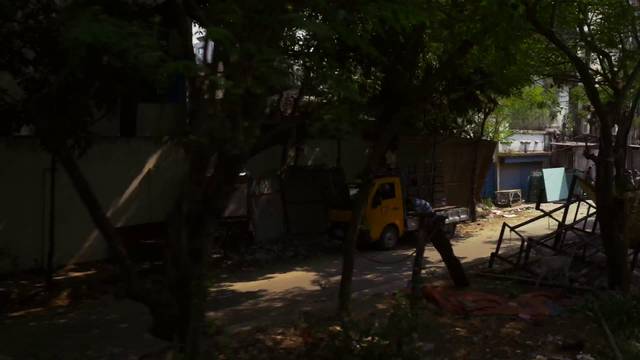
Region: Bangladesh
Coordinates: 23.817, 90.413